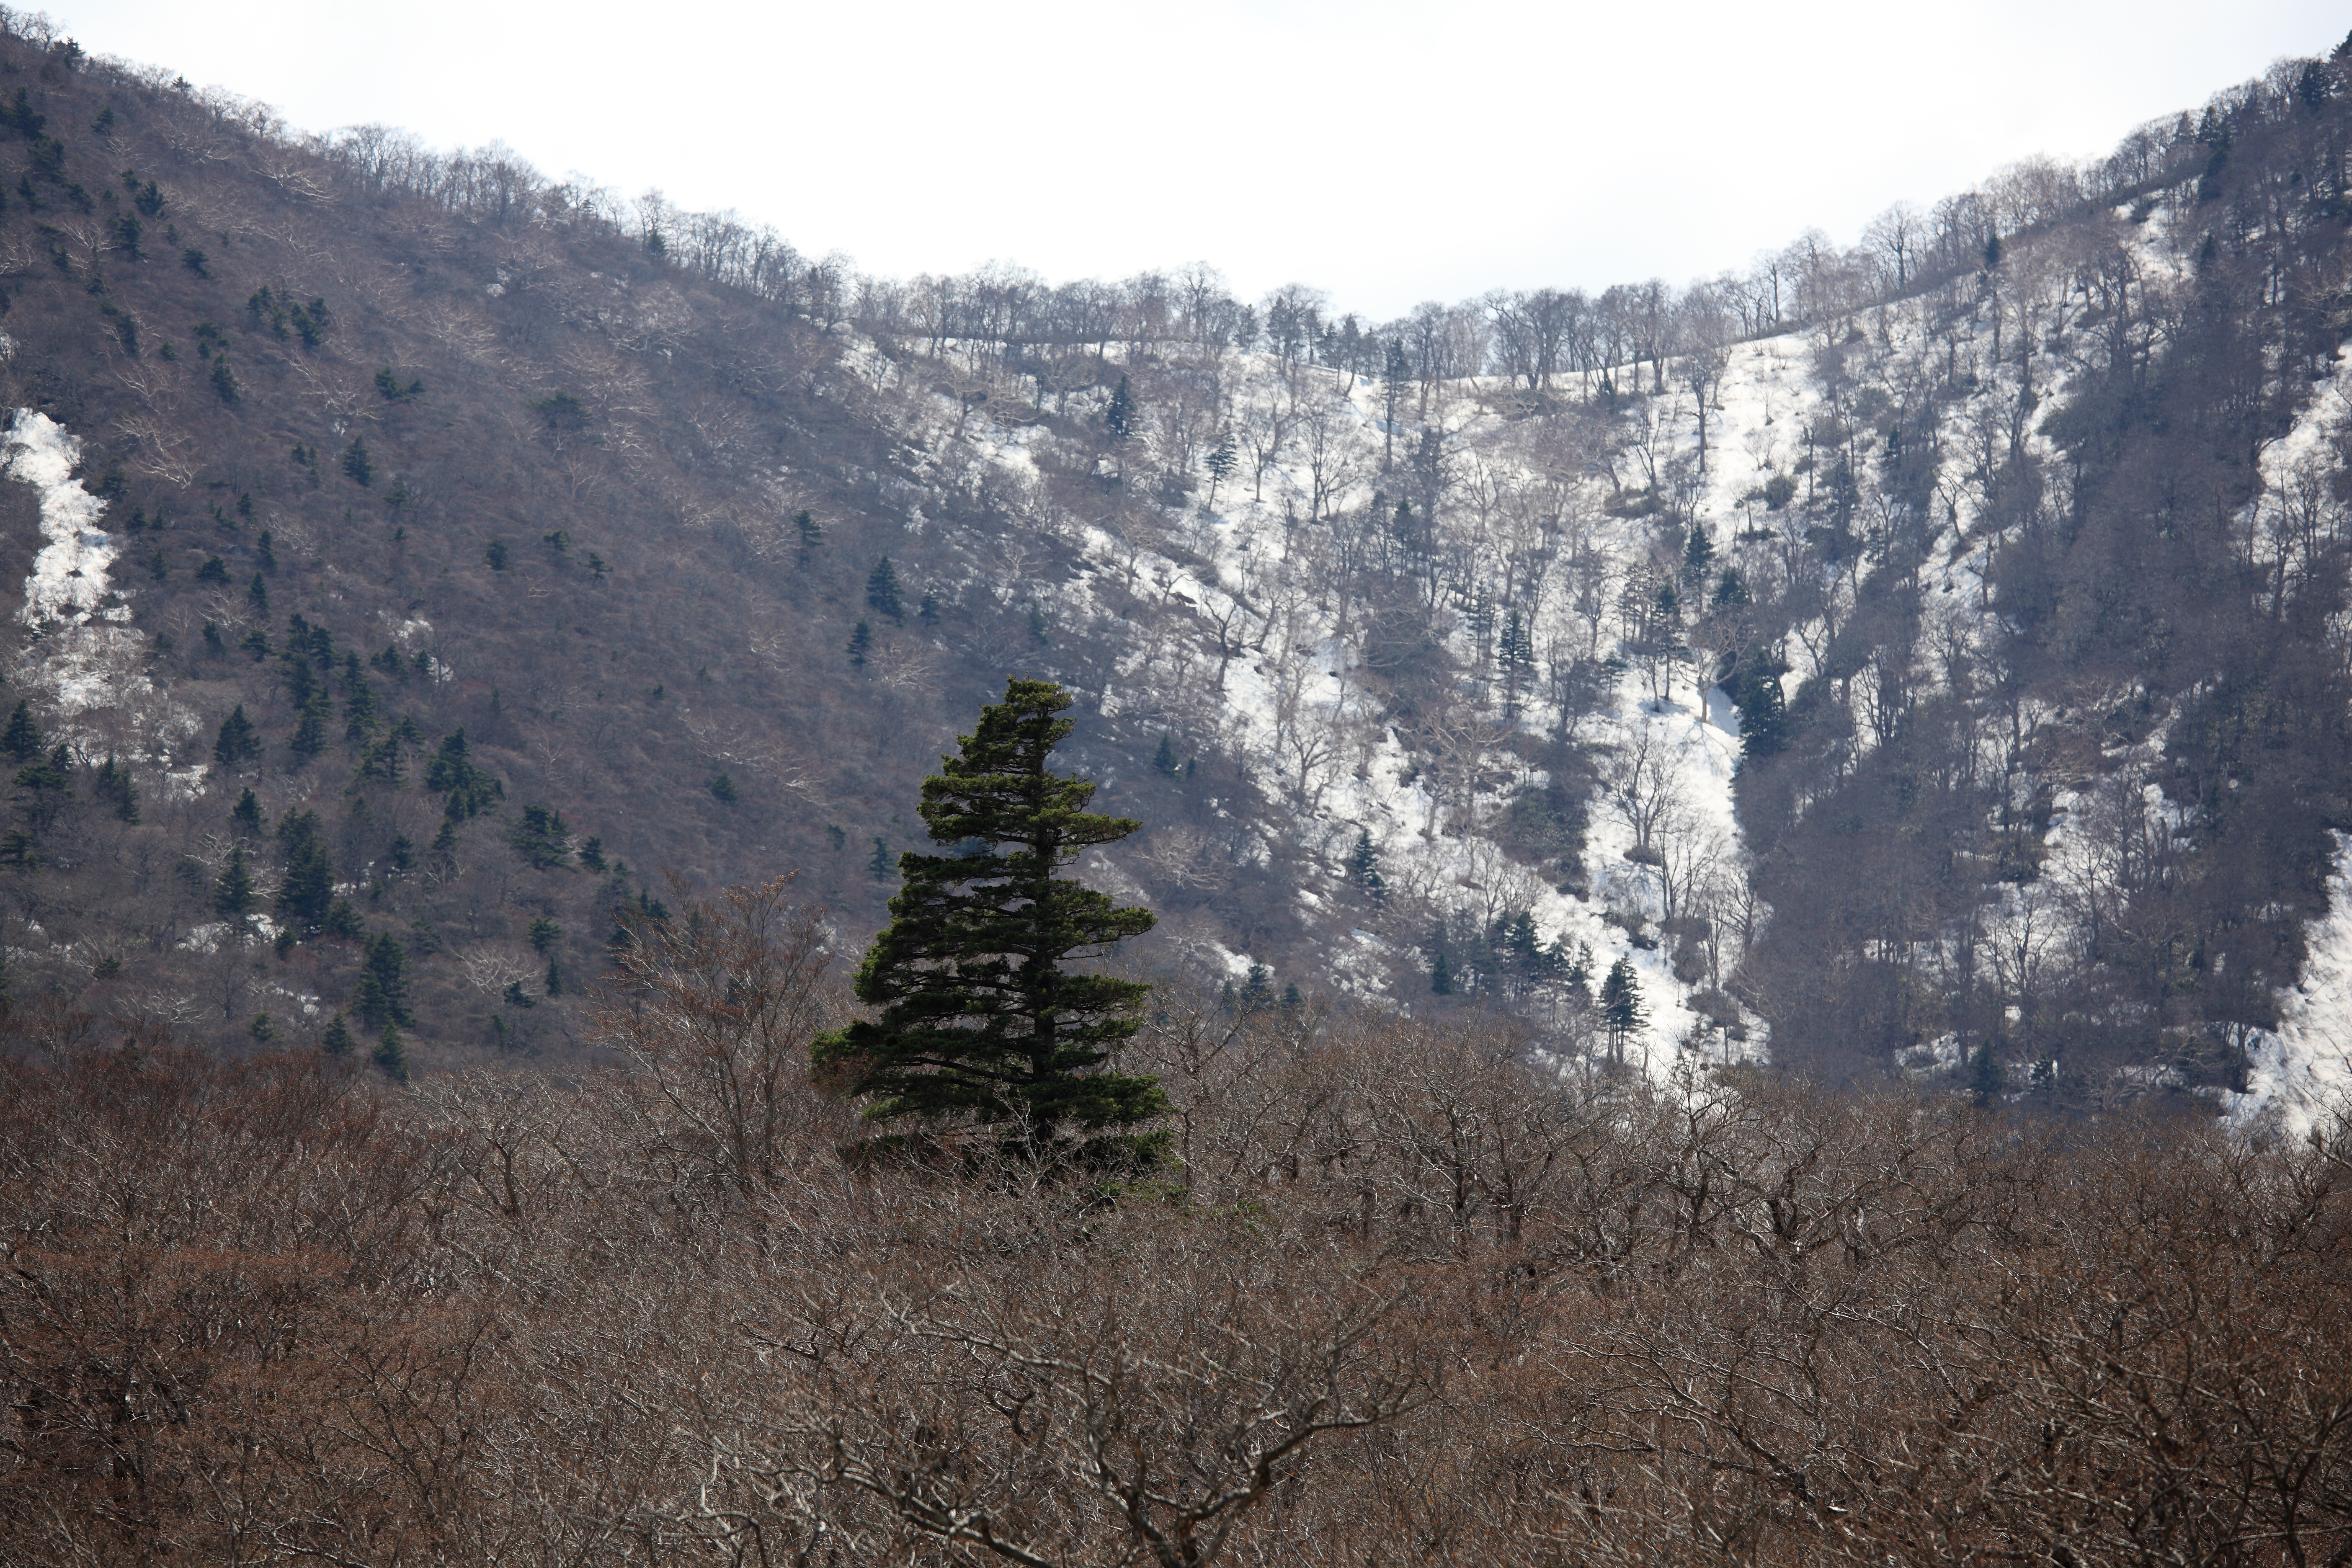
wilderness, mountain, trail, valley, mountain range, high, canyon, ridge, geology, plateau, 5d, hires, markii, hi, res, resolution, pinus, miyagizao, eboshi, kattagun, miyagi, landform, parviflora, japanesewhitepine, taxonomy binomial pinusparviflora, geographical feature, mountainous landforms, geological phenomenon